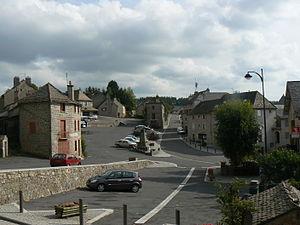
Monts-de-Randon est une commune nouvelle française résultant de la fusion — au 1ᵉʳ janvier 2019 — des communes d'Estables, Rieutort-de-Randon, Saint-Amans, Servières et La Villedieu, située dans le département de la Lozère, en région Occitanie.
Rieutort-de-Randon est une ancienne commune française, située dans le département de la Lozère en région Occitanie. Depuis le 1ᵉʳ janvier 2019, elle est une commune déléguée de Monts-de-Randon. Ses habitants sont appelés les Rieutortais.